Byzantine romance

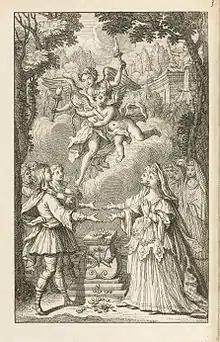
Cover of "Les amours d’Ismene et d’Ismenias", a 1743 translation into French of "Hysimine and Hysimines" by Eustathios Makrembolites (12th century)

Byzantine romance represents a revival of the ancient Greek romance of Roman times. Works in this category were written by Byzantine Greeks of the Eastern Roman Empire during the 12th century.